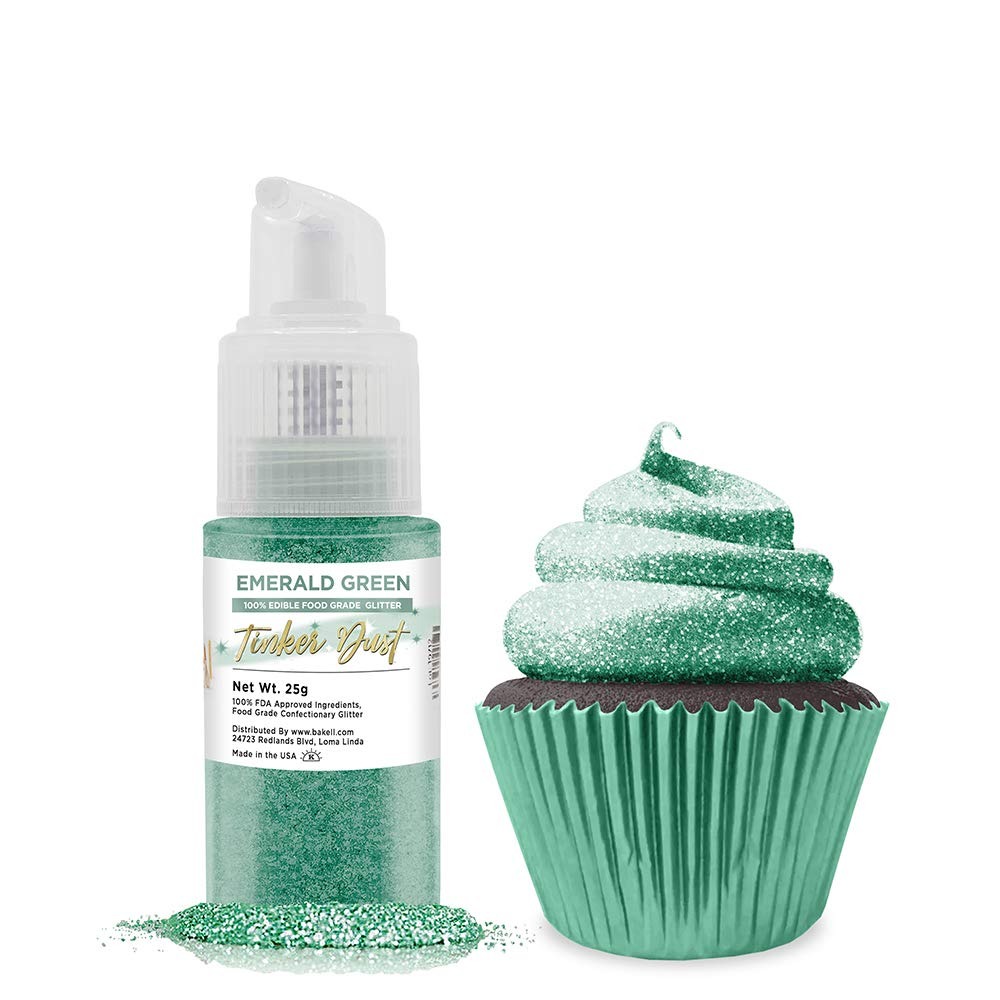
Item Name: BAKELL Emerald Green Edible Glitter Spray Pump, (25g) | TINKER DUST Edible Glitter | KOSHER Certified | 100% Edible Glitter | Cakes, Cupcakes, Cake Pops, Drinks, Dessert Vegan Glitter & Dusts (Emerald Green)
Bullet Point 1: BAKELL Emerald Green Edible Glitter Spray Pump, (25g) | TINKER DUST Edible Glitter | KOSHER Certified | 100% Edible Glitter | Cakes, Cupcakes, Cake Pops, Drinks, Dessert Vegan Glitter & Dusts
Bullet Point 2: MADE IN THE USA: Dairy Free, Gluten Free, Vegan Friendly & KOSHER Certified
Bullet Point 3: EDIBLE GLITTER WHOLESALE & BULK: Tinker Dust 5 Gram, 25 Gram, 45 Gram Shaker, 50 Gram, 1lb, & Kilogram Sizes To Give You The Best Savings For Your Needs!
Product Description: <p>Tinker Dust Edible Glitter is a beautiful shimmery food-grade glitter made with larger particles than Luster Dust to give it an awesome “glitter” look! Our Tinker Dust is tasteless and provides that beautiful extra shine without altering your product flavor! With 100% EDIBLE INGREDIENTS for consumption this product is amazing on cupcakes, cakes, cookies, gourmet foods and other confectionery products! </p> <p>MADE IN THE USA with Dairy Free, Gluten Free & Vegan ingredients! </p> <p>BULK sizes now available! We now offer Tinker Dust in 25 gram, 50 gram, 1lb, and Kilogram sizes! Giving you the best savings for your needs! </p> <p> Bakell is the #1 site for edible glitter, luster dusts, cake decorating supplies & baking products! Bakell was started by bakers, for bakers! At Bakell our motto, slogan and way of life has always been right in our logo “Live Well, Bake Well!” </p> <p></p> <p><strong> We additionally offer the following edible products: </strong></p> <p><strong> Luster Dusts</strong>- Are a much finer powder but still very shiny with brilliant pearlizer tones in each shade! </p> <p><strong> Brew Glitter</strong>- Brew Glitter mixed in liquids is a beautiful shimmery swirl that gives the liquid a classy pop. Each unique color is designed to specifically enhance drinks color variations while still shimmering when swirled. Brew Glitter will not dissolve, however it will settle to the bottom if left unattended for long periods of time. Simply stir & serve and watch your guests be amazed!</p> <p><strong>Petal Dusts Food Coloring </strong>
Value: 1.0
Unit: Count

Price: 38.98